Little River High School

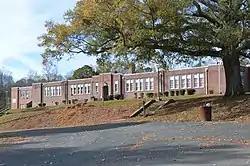
Front of the school

Little River High School is a historic school located on Route 501 southwest of Bahama in Durham County, North Carolina. Built in 1939, it is listed on the National Register of Historic Places.